Bella Jarrett

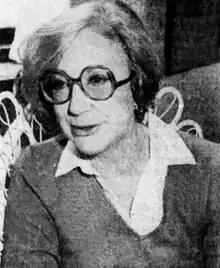
Jarrett in 1982

Bella Jarrett (February 9, 1926 – October 19, 2007) was an American stage, television, and film actress as well as a novelist. Her acting credits include Broadway, Off-Broadway, television series, and films.